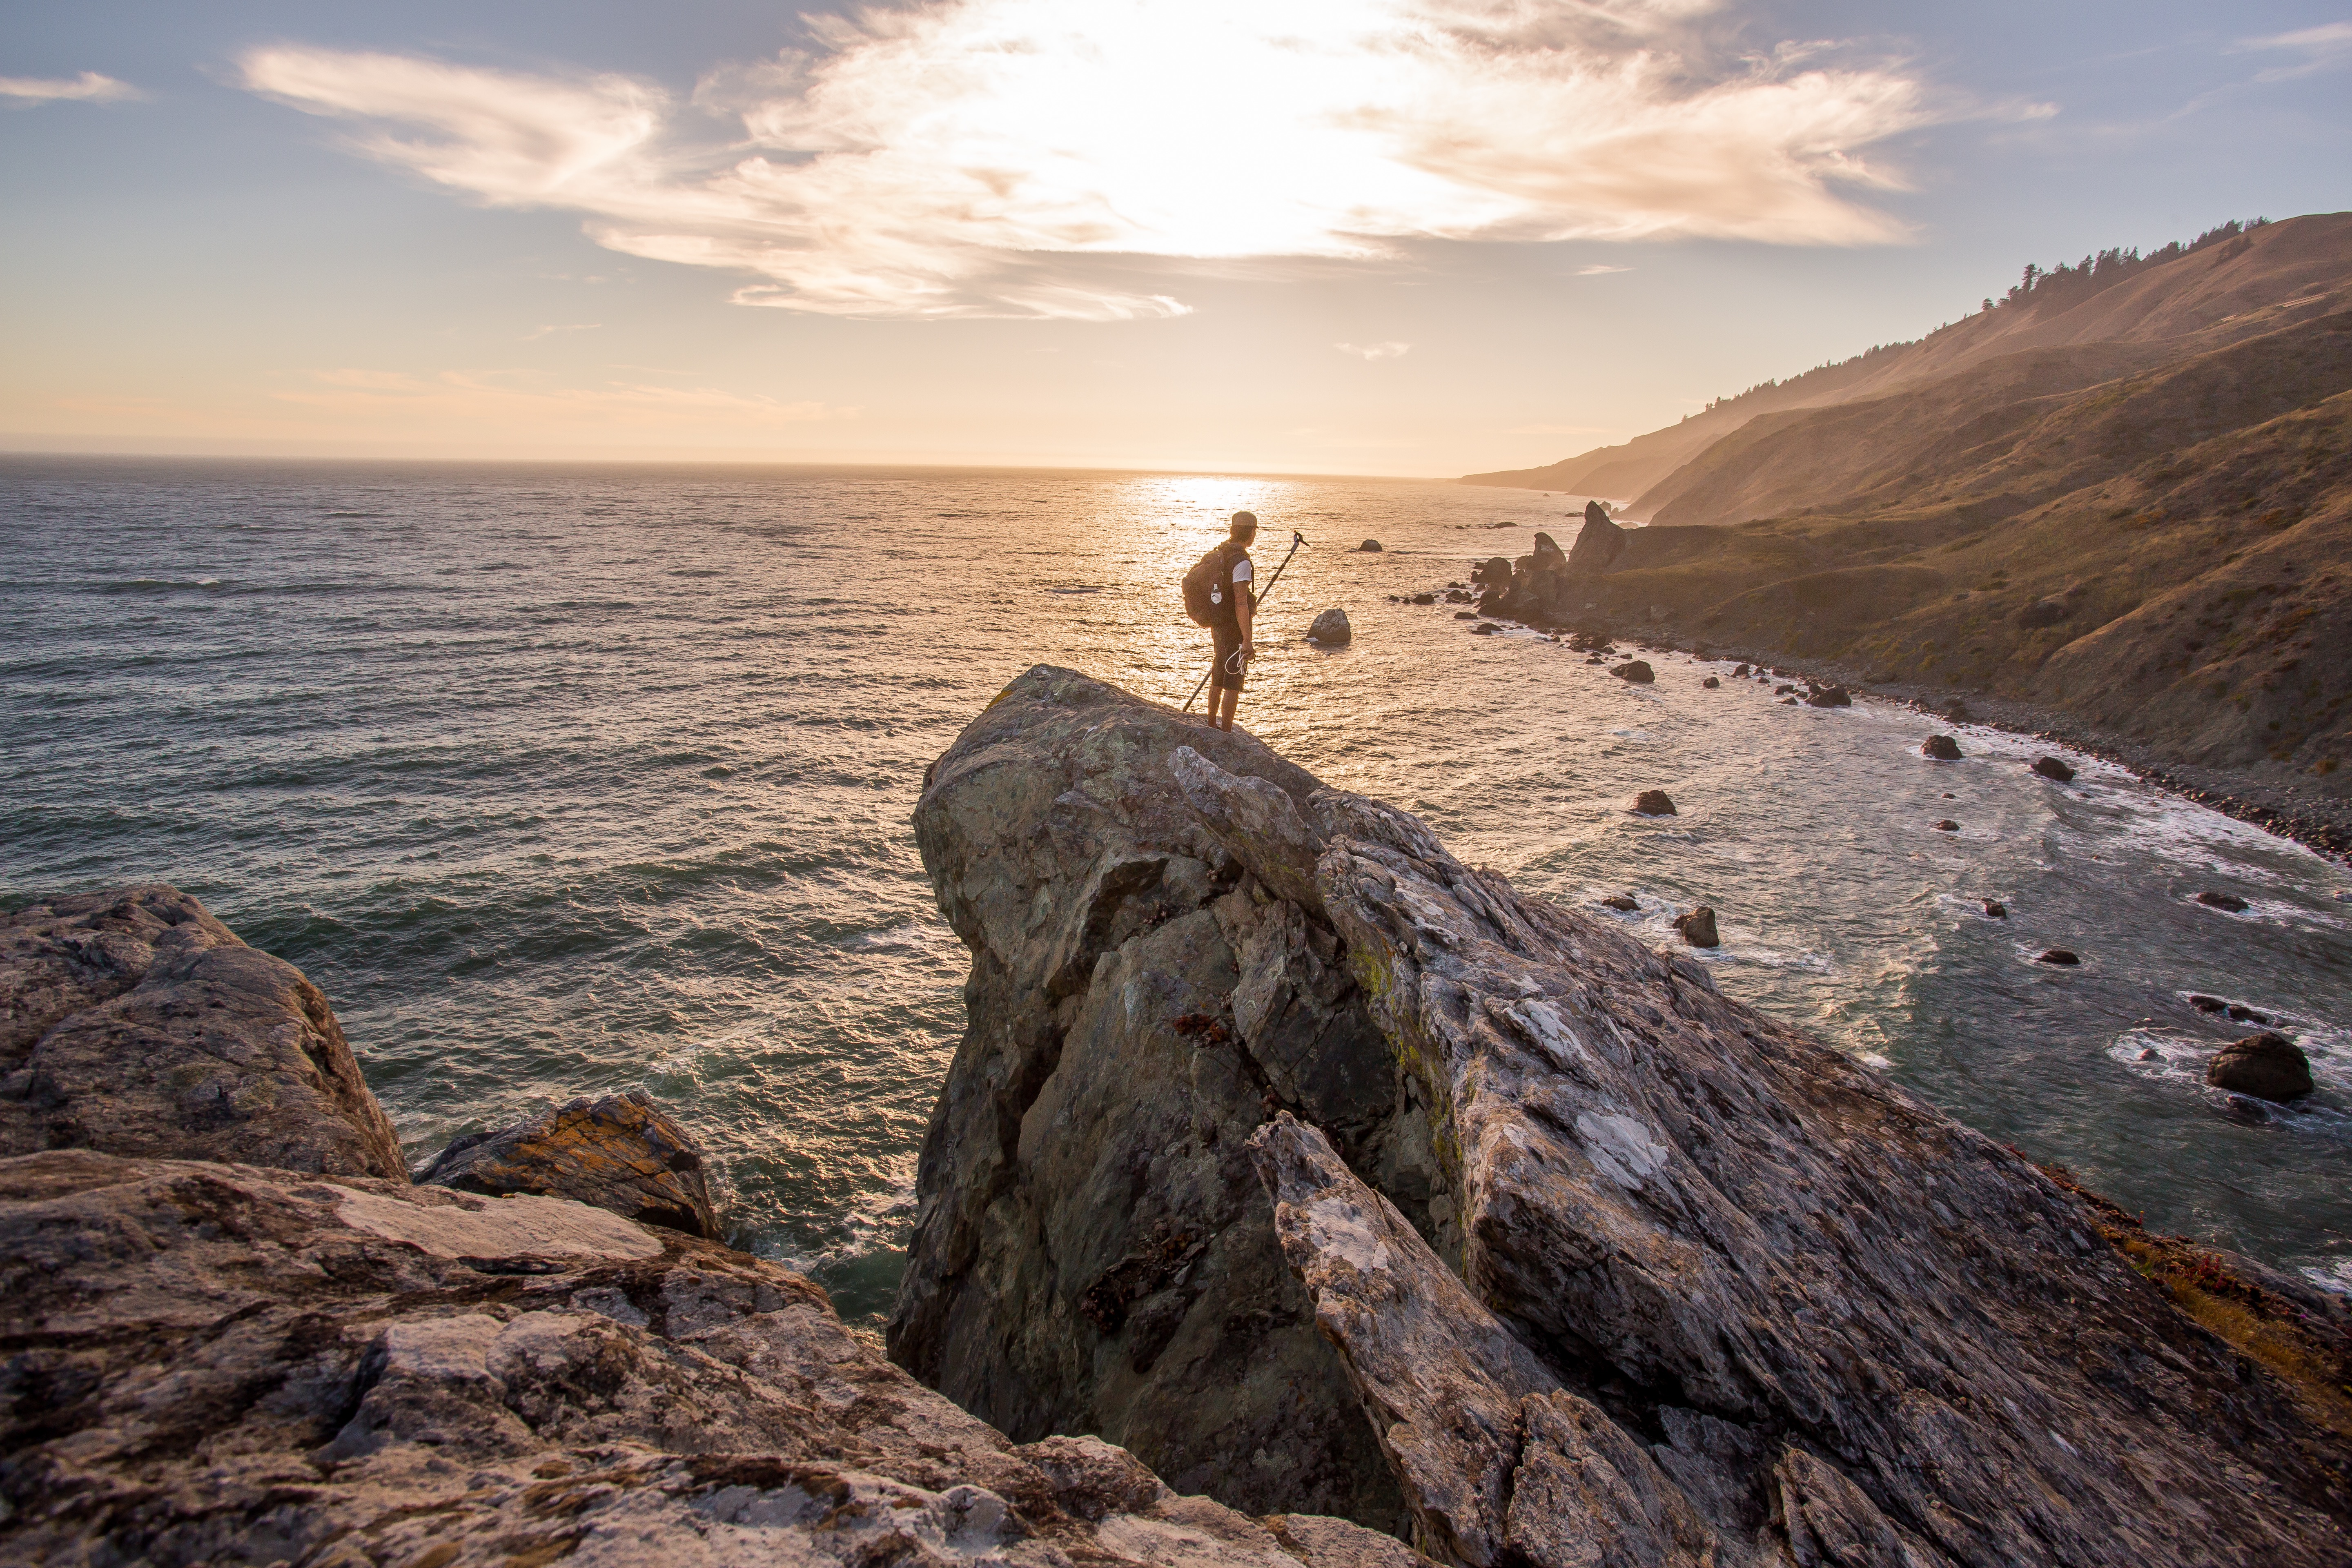
beach, landscape, sea, coast, nature, rock, ocean, horizon, mountain, cloud, sunrise, sunset, morning, shore, wave, cliff, bay, terrain, material, body of water, geology, cape